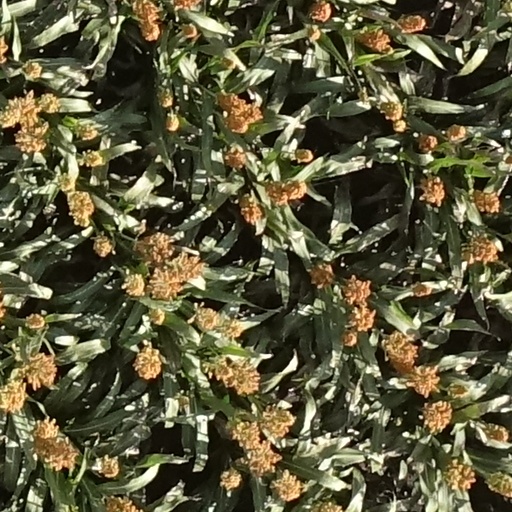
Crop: sorghum